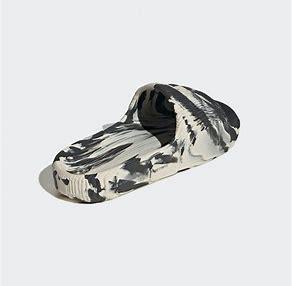
Brand: Adidas
Model: Adilette 22